Potulice concentration camp

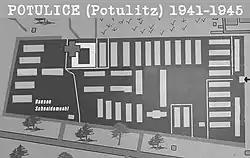
Map of the camp after expansion. The "Hansen Schneidemuehl" works to the left, separated by the barbed-wire fence with six barracks where the wings of warplanes Bf 109 and Bf 110 were being reconditioned (Potulice Museum)

As part of camp life the children were forced to perform slave work. Children who reached thirteen years old were sent to work outside the camp, even working night shifts. Under the supervision of kapo they usually were used to carry building materials or stones, or used to load coal, wood, and potatoes at the railway station. Children over six years old were forced to work inside the camp. Failure to work as ordered or even minor acts of disobedience were faced with brutal punishments. For example, when the under-fed children were sent to pick up berries, after work they had to show their mouths. If any child had signs of eating the berries, they would be quickly beaten with a heavy whip used for bulls. Other punishments, like standing in the rain or on pine cones, were also commonplace. Regardless of the season of the year, all the children were forced to stand for hours in roll calls (Appells) in their underwear and often without shoes.